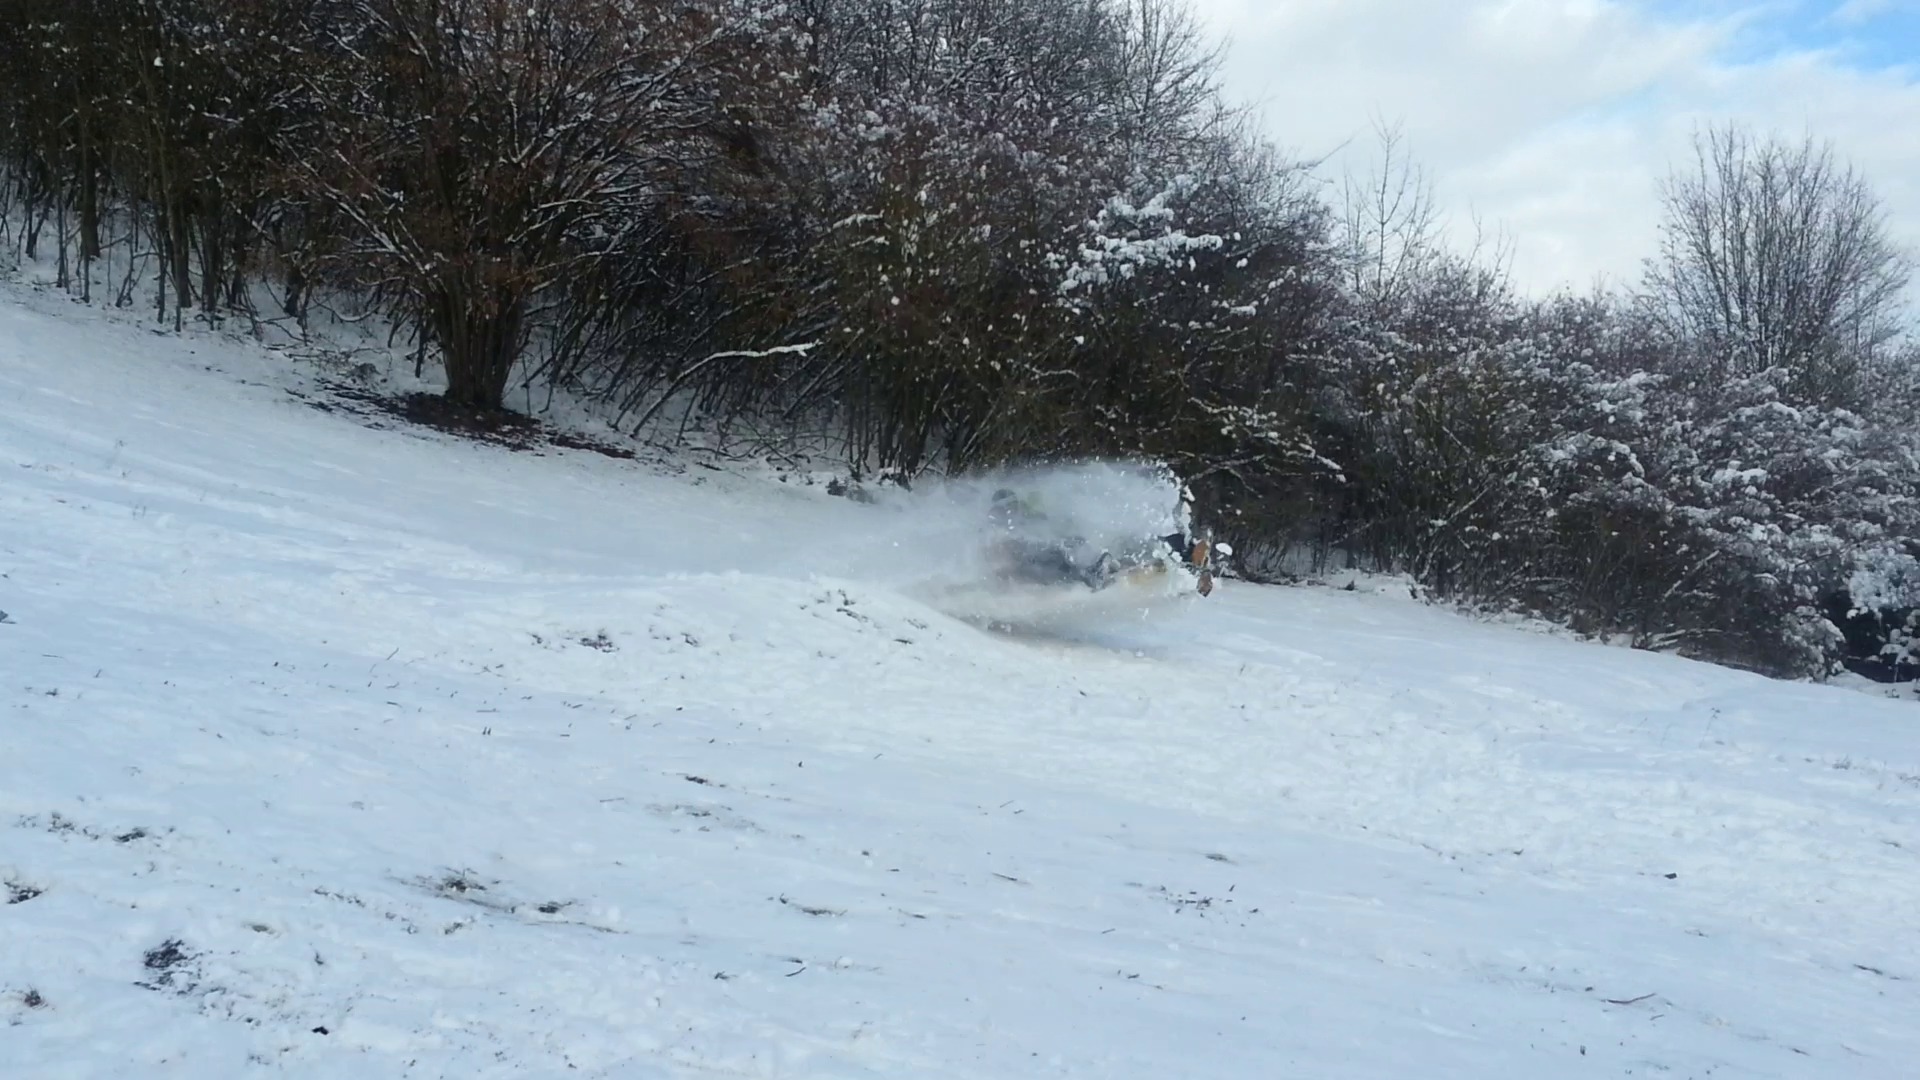
snow, winter, hill, adventure, jump, action, weather, movement, mattress, season, fun, departure, footwear, blizzard, piste, pleasure, dangerous, freezing, tobogganing, sleigh ride, geological phenomenon, winter storm, sledge slope, mattress sledding, mattress sledge toboggan, mattress sledge, mattress drive, mattress departure